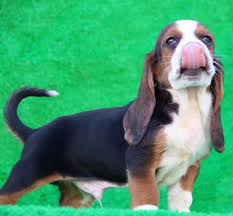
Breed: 241-n000100-basset